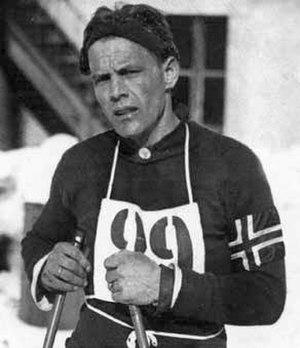
Thorleif Haug, né le 28 septembre 1894 à Lier et mort le 12 décembre 1934 à Drammen, était un sauteur à ski, fondeur et spécialiste du combiné nordique norvégien qui remporte trois médailles d'or aux Jeux olympiques d'hiver de 1924 de Chamonix.